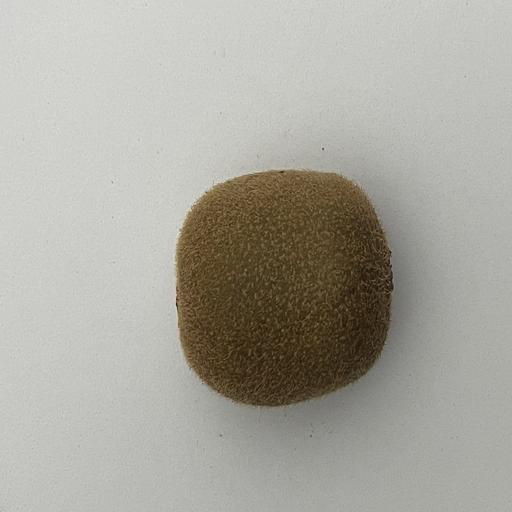
Crop type: Kiwi